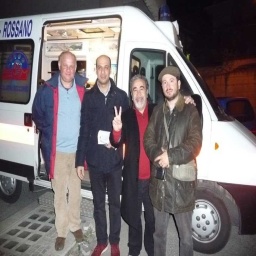
Label: ambulance